The Junkman

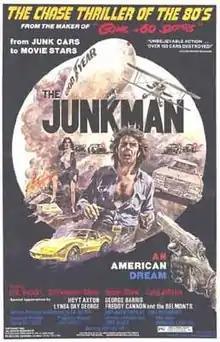
Official poster

The Junkman Is a 1982 independent action comedy film, which spent two years in production. To make the film, H. B. Halicki used his own personal collection of over 200 cars, toys, and guns—including Eleanor, the star of his 1974 cult classic "Gone in 60 Seconds".